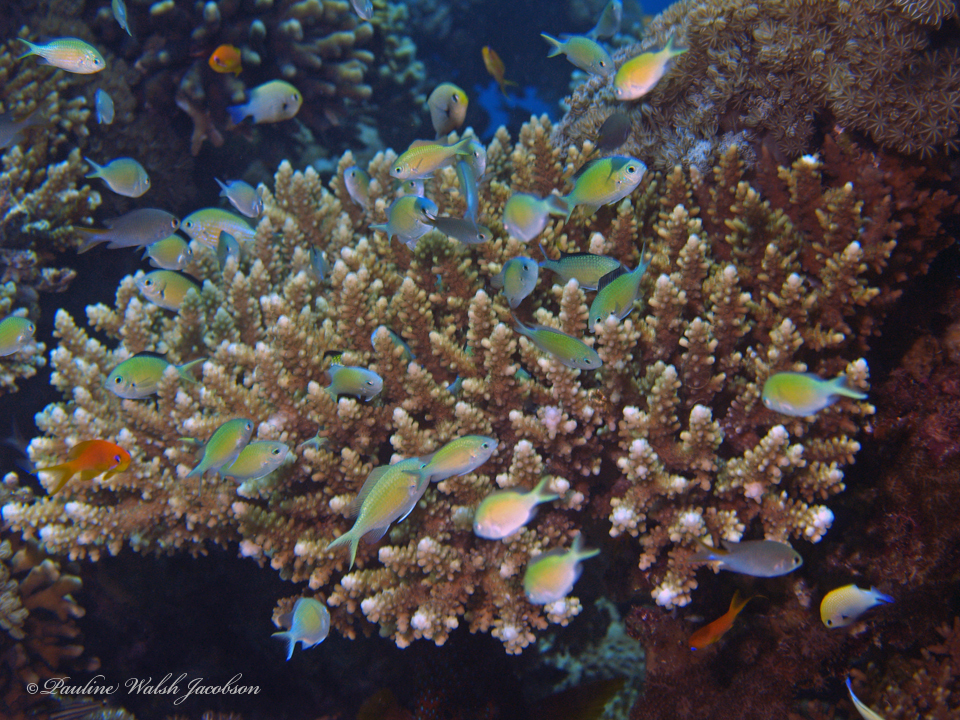
Chromis viridis (Blue-green Chromis)